Tenedos

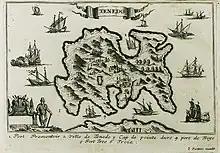
Map of Tenedo by Flemish painter Jacob Peeters (1690)

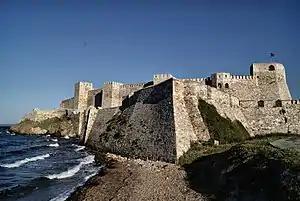
Bozcaada Castle

Tenedos was occupied by Sultan Mehmet II in 1455, two years after his Conquest of Constantinople ending the Byzantine empire. It became the first island controlled by the Ottoman Empire in the Aegean sea. The island was still uninhabited at that time, almost 75 years after it had been forcefully evacuated. Mehmet II rebuilt the island's fort. During his reign the Ottoman navy used the island as a supply base. The Venetians, realizing the strategic importance of the island, deployed forces on it. Giacopo Loredano took Tenedos for Venice in 1464. The same year, Ottoman Admiral Mahmud Pasha recaptured the island. During the Ottoman regime, the island was repopulated (by granting a tax exemption). The Ottoman fleet admiral and cartographer, Piri Reis, in his book "Kitab-ı Bahriye", completed in 1521, included a map of the shore and the islands off it, marking Tenedos as well. He noted that ships heading north from Smyrna to the Dardanelles passed usually through the seven-mile strip of sea between the island and the mainland.